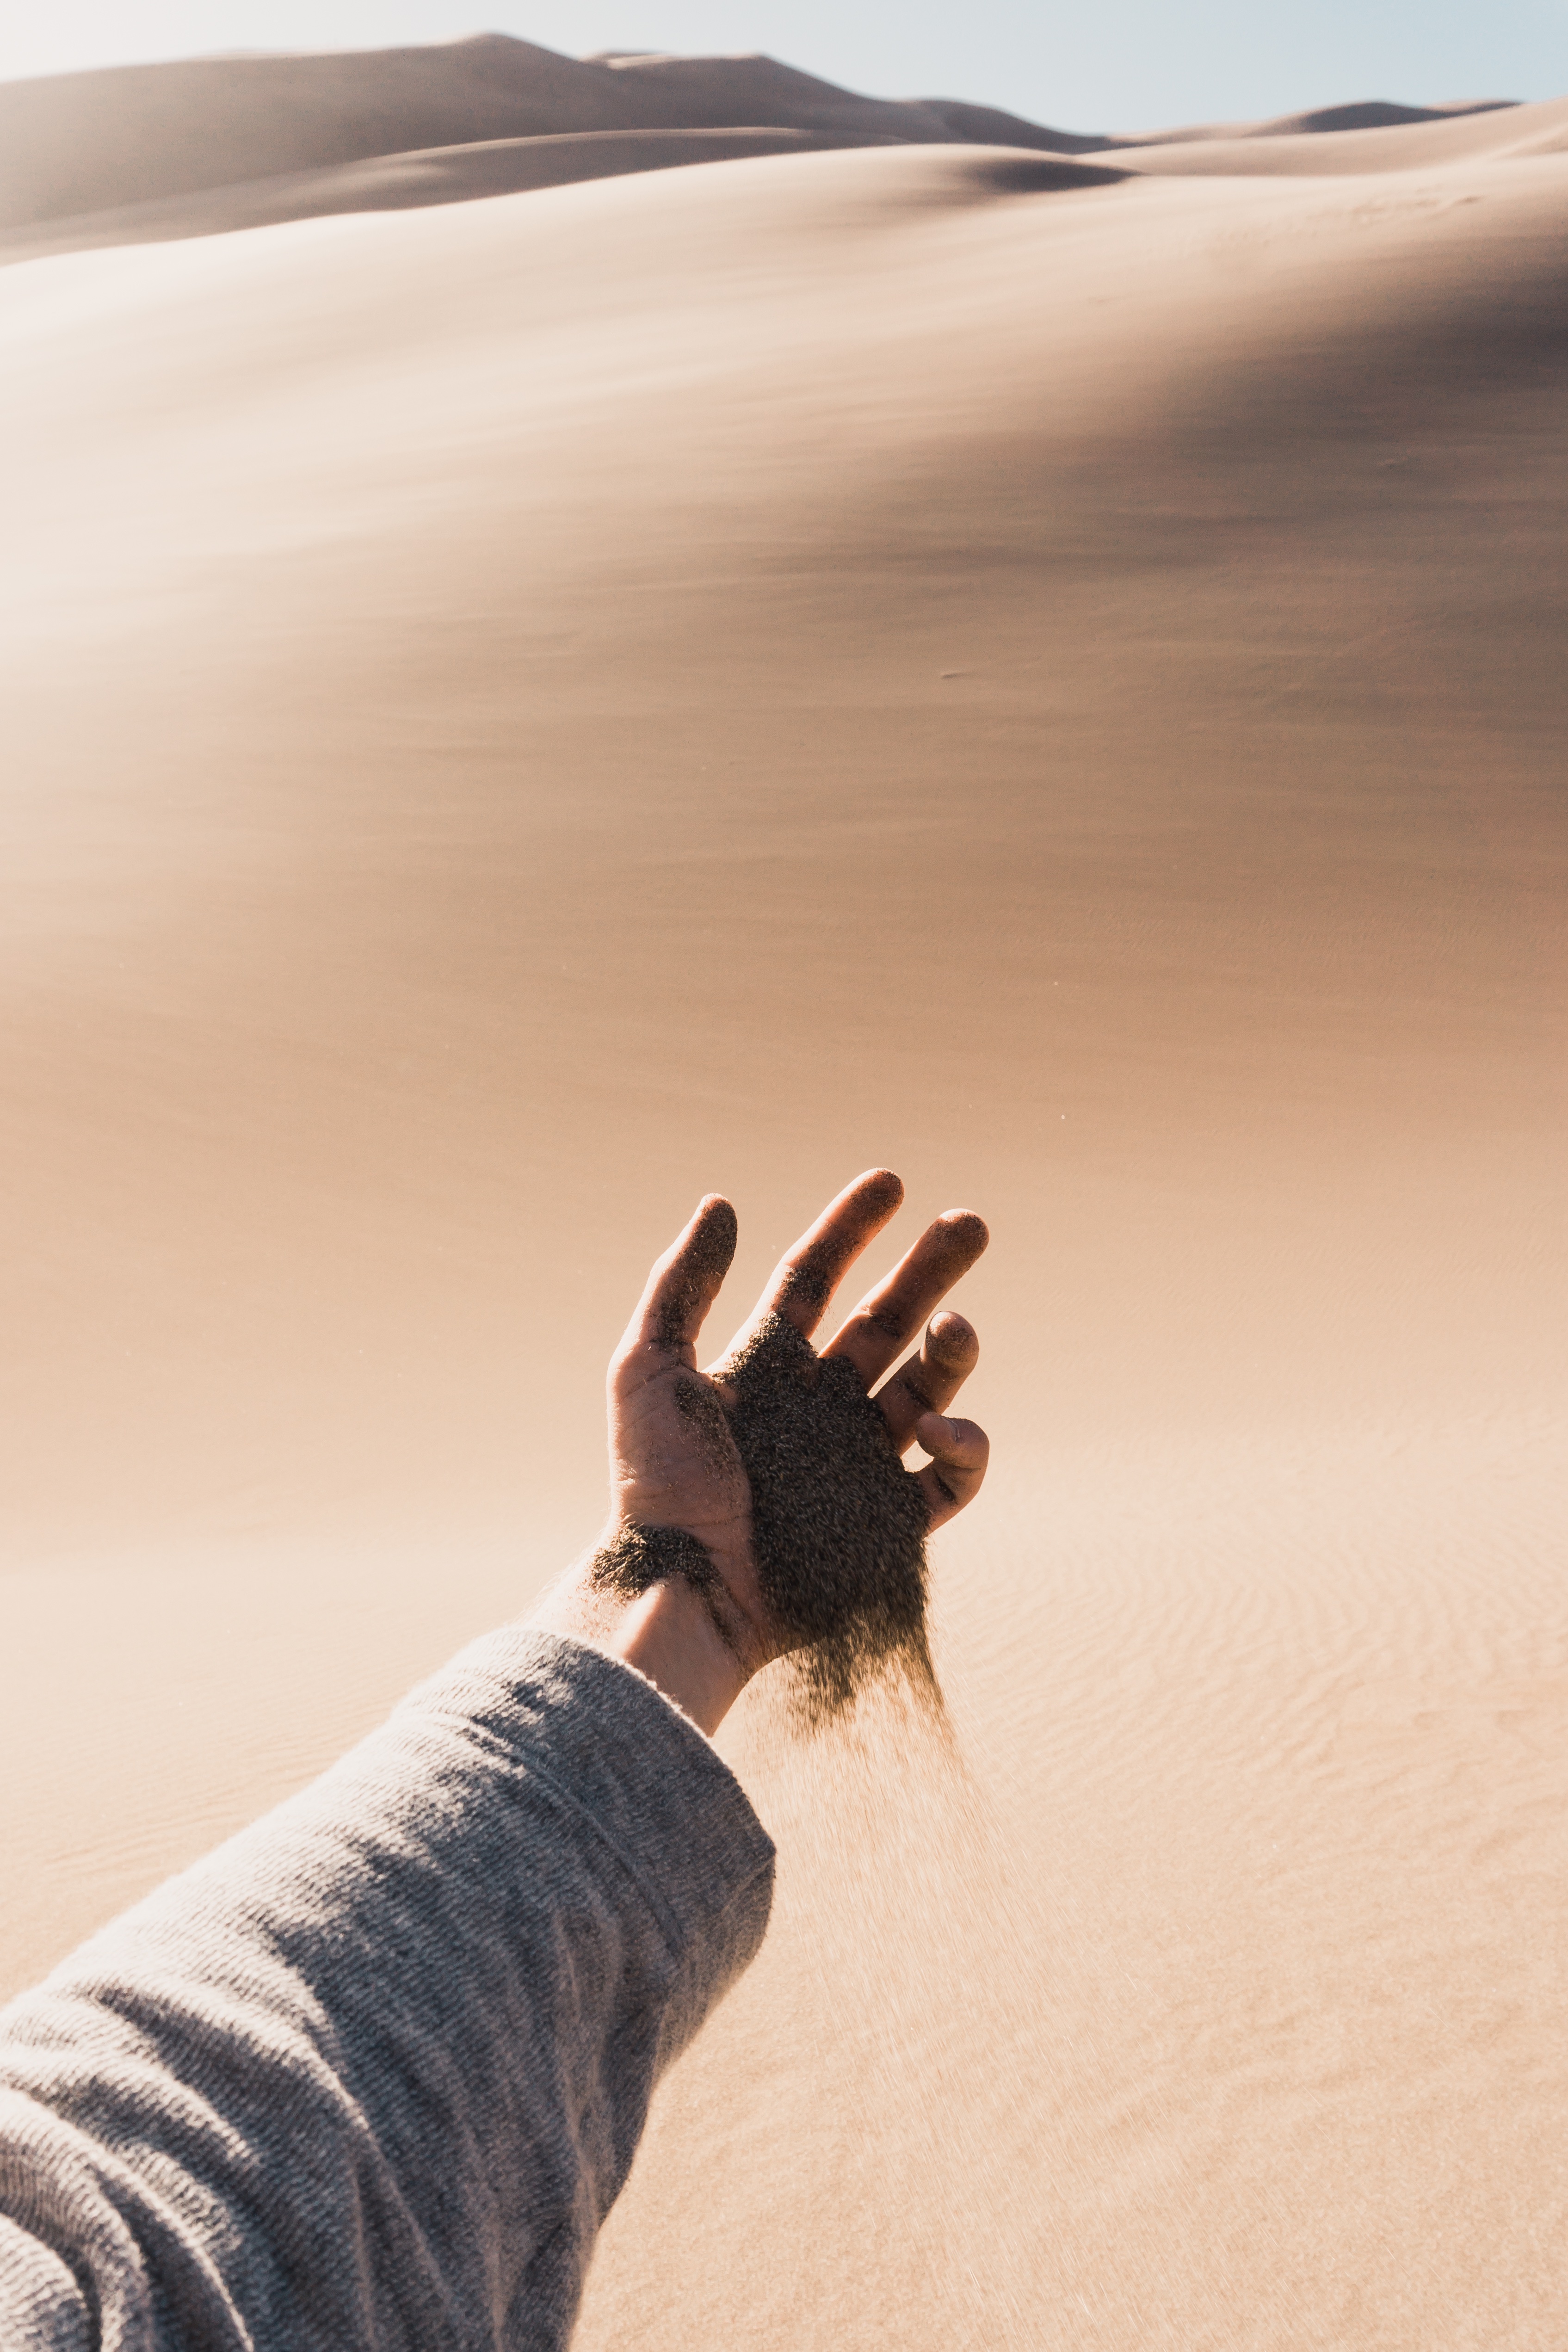
man, landscape, sand, desert, sand dune, material, habitat, sahara, erg, natural environment, aeolian landform